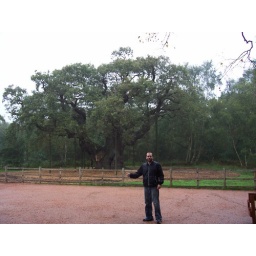
800 yr old tree in sherwood forest